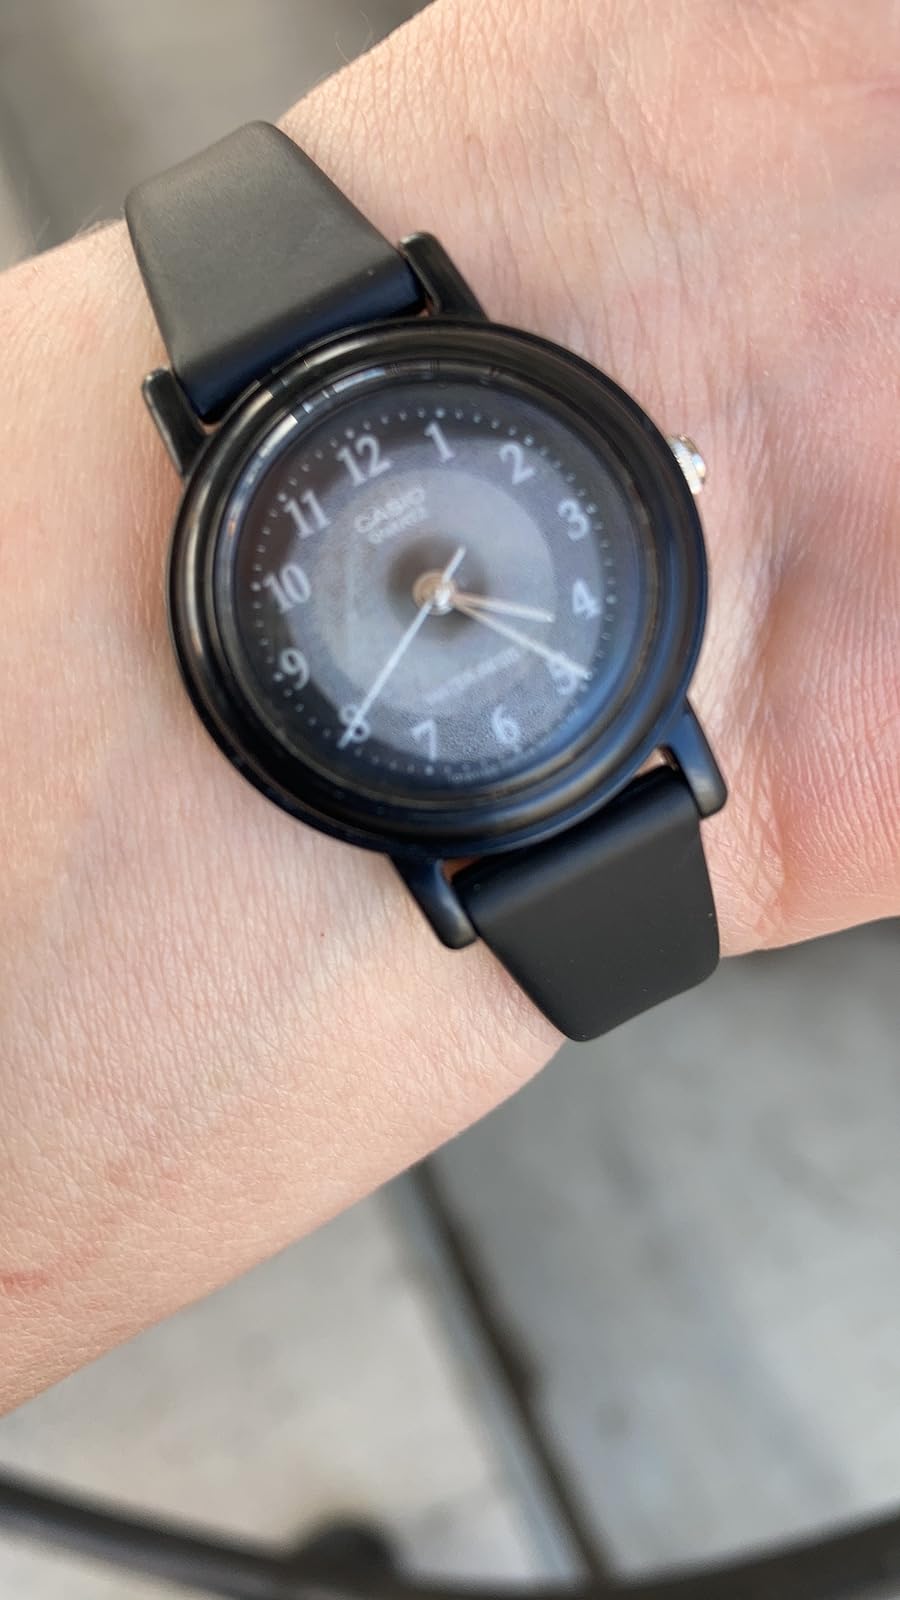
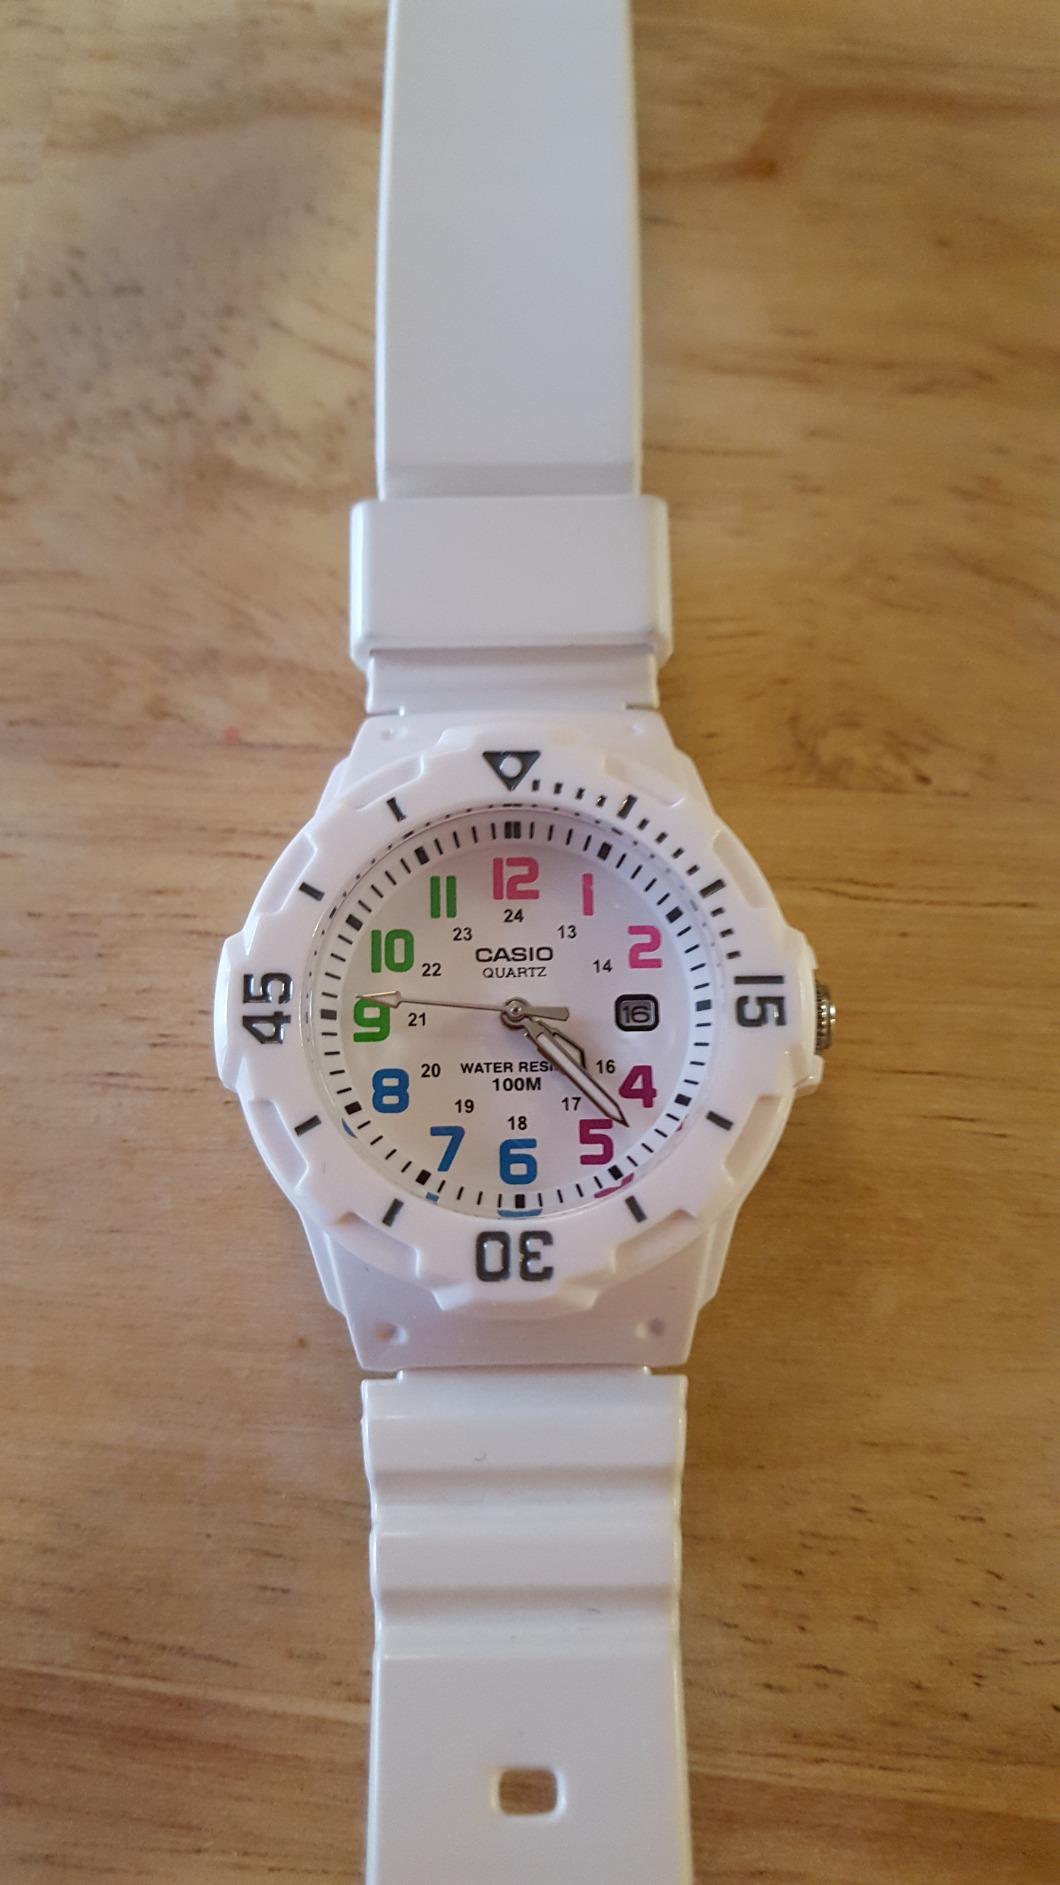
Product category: accessories_watch
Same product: no